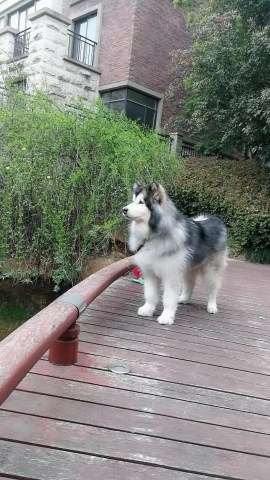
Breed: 1324-n000004-malamute